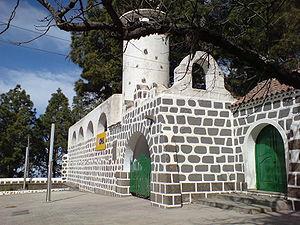
]